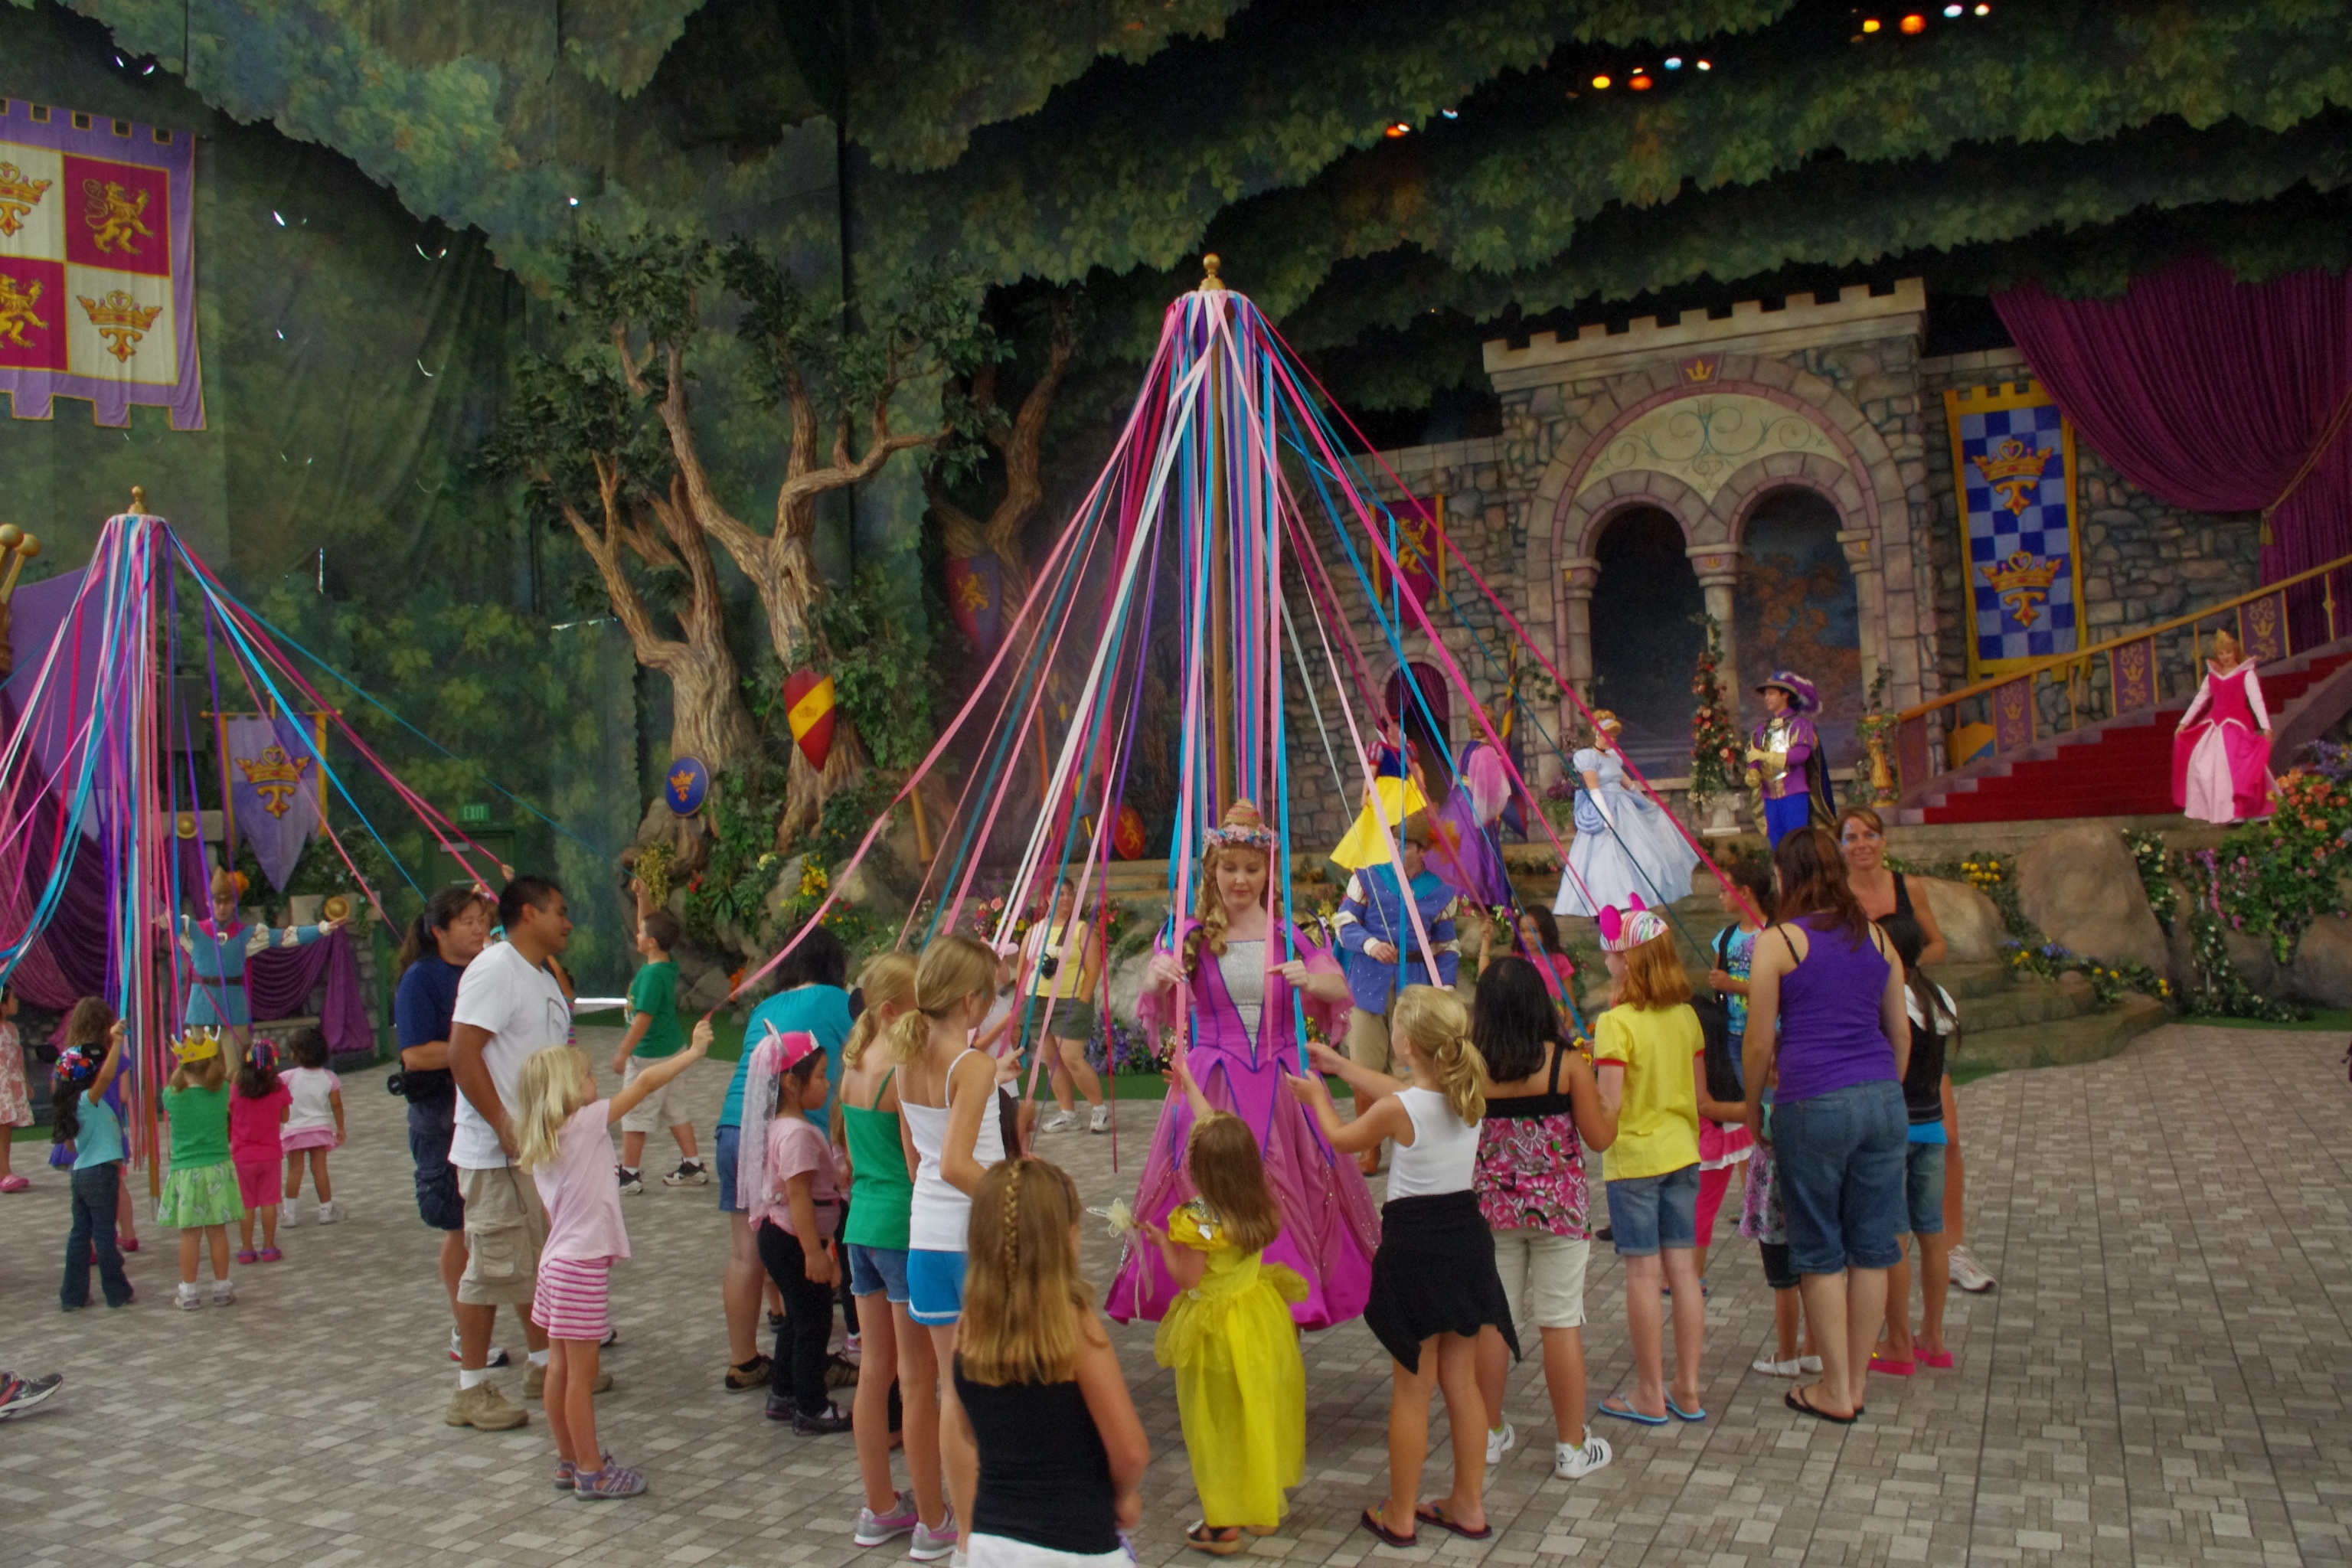
carnival, colorful, place of worship, disney, kids, festival, children, courtyard, temple, princess, maypole, hindu temple